Flag of Estonia

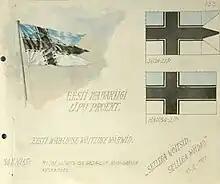
An Estonian cross flag proposal from 1919.

Several Nordic cross designs were proposed already in 1919, prior to the official adoption of the Estonian state flag. In 2001, journalist Kaarel Tarand made a similar suggestion again – that the flag design be changed from a tricolour to a Nordic cross with the same three colours. Supporters of this idea have claimed that the cross, instead of a tricolour design, would better symbolise Estonia's links with Nordic countries. However, as the traditional tricolour bands have by now become an important symbol of national identity, proposals to modify the national flag have not gained much popularity.